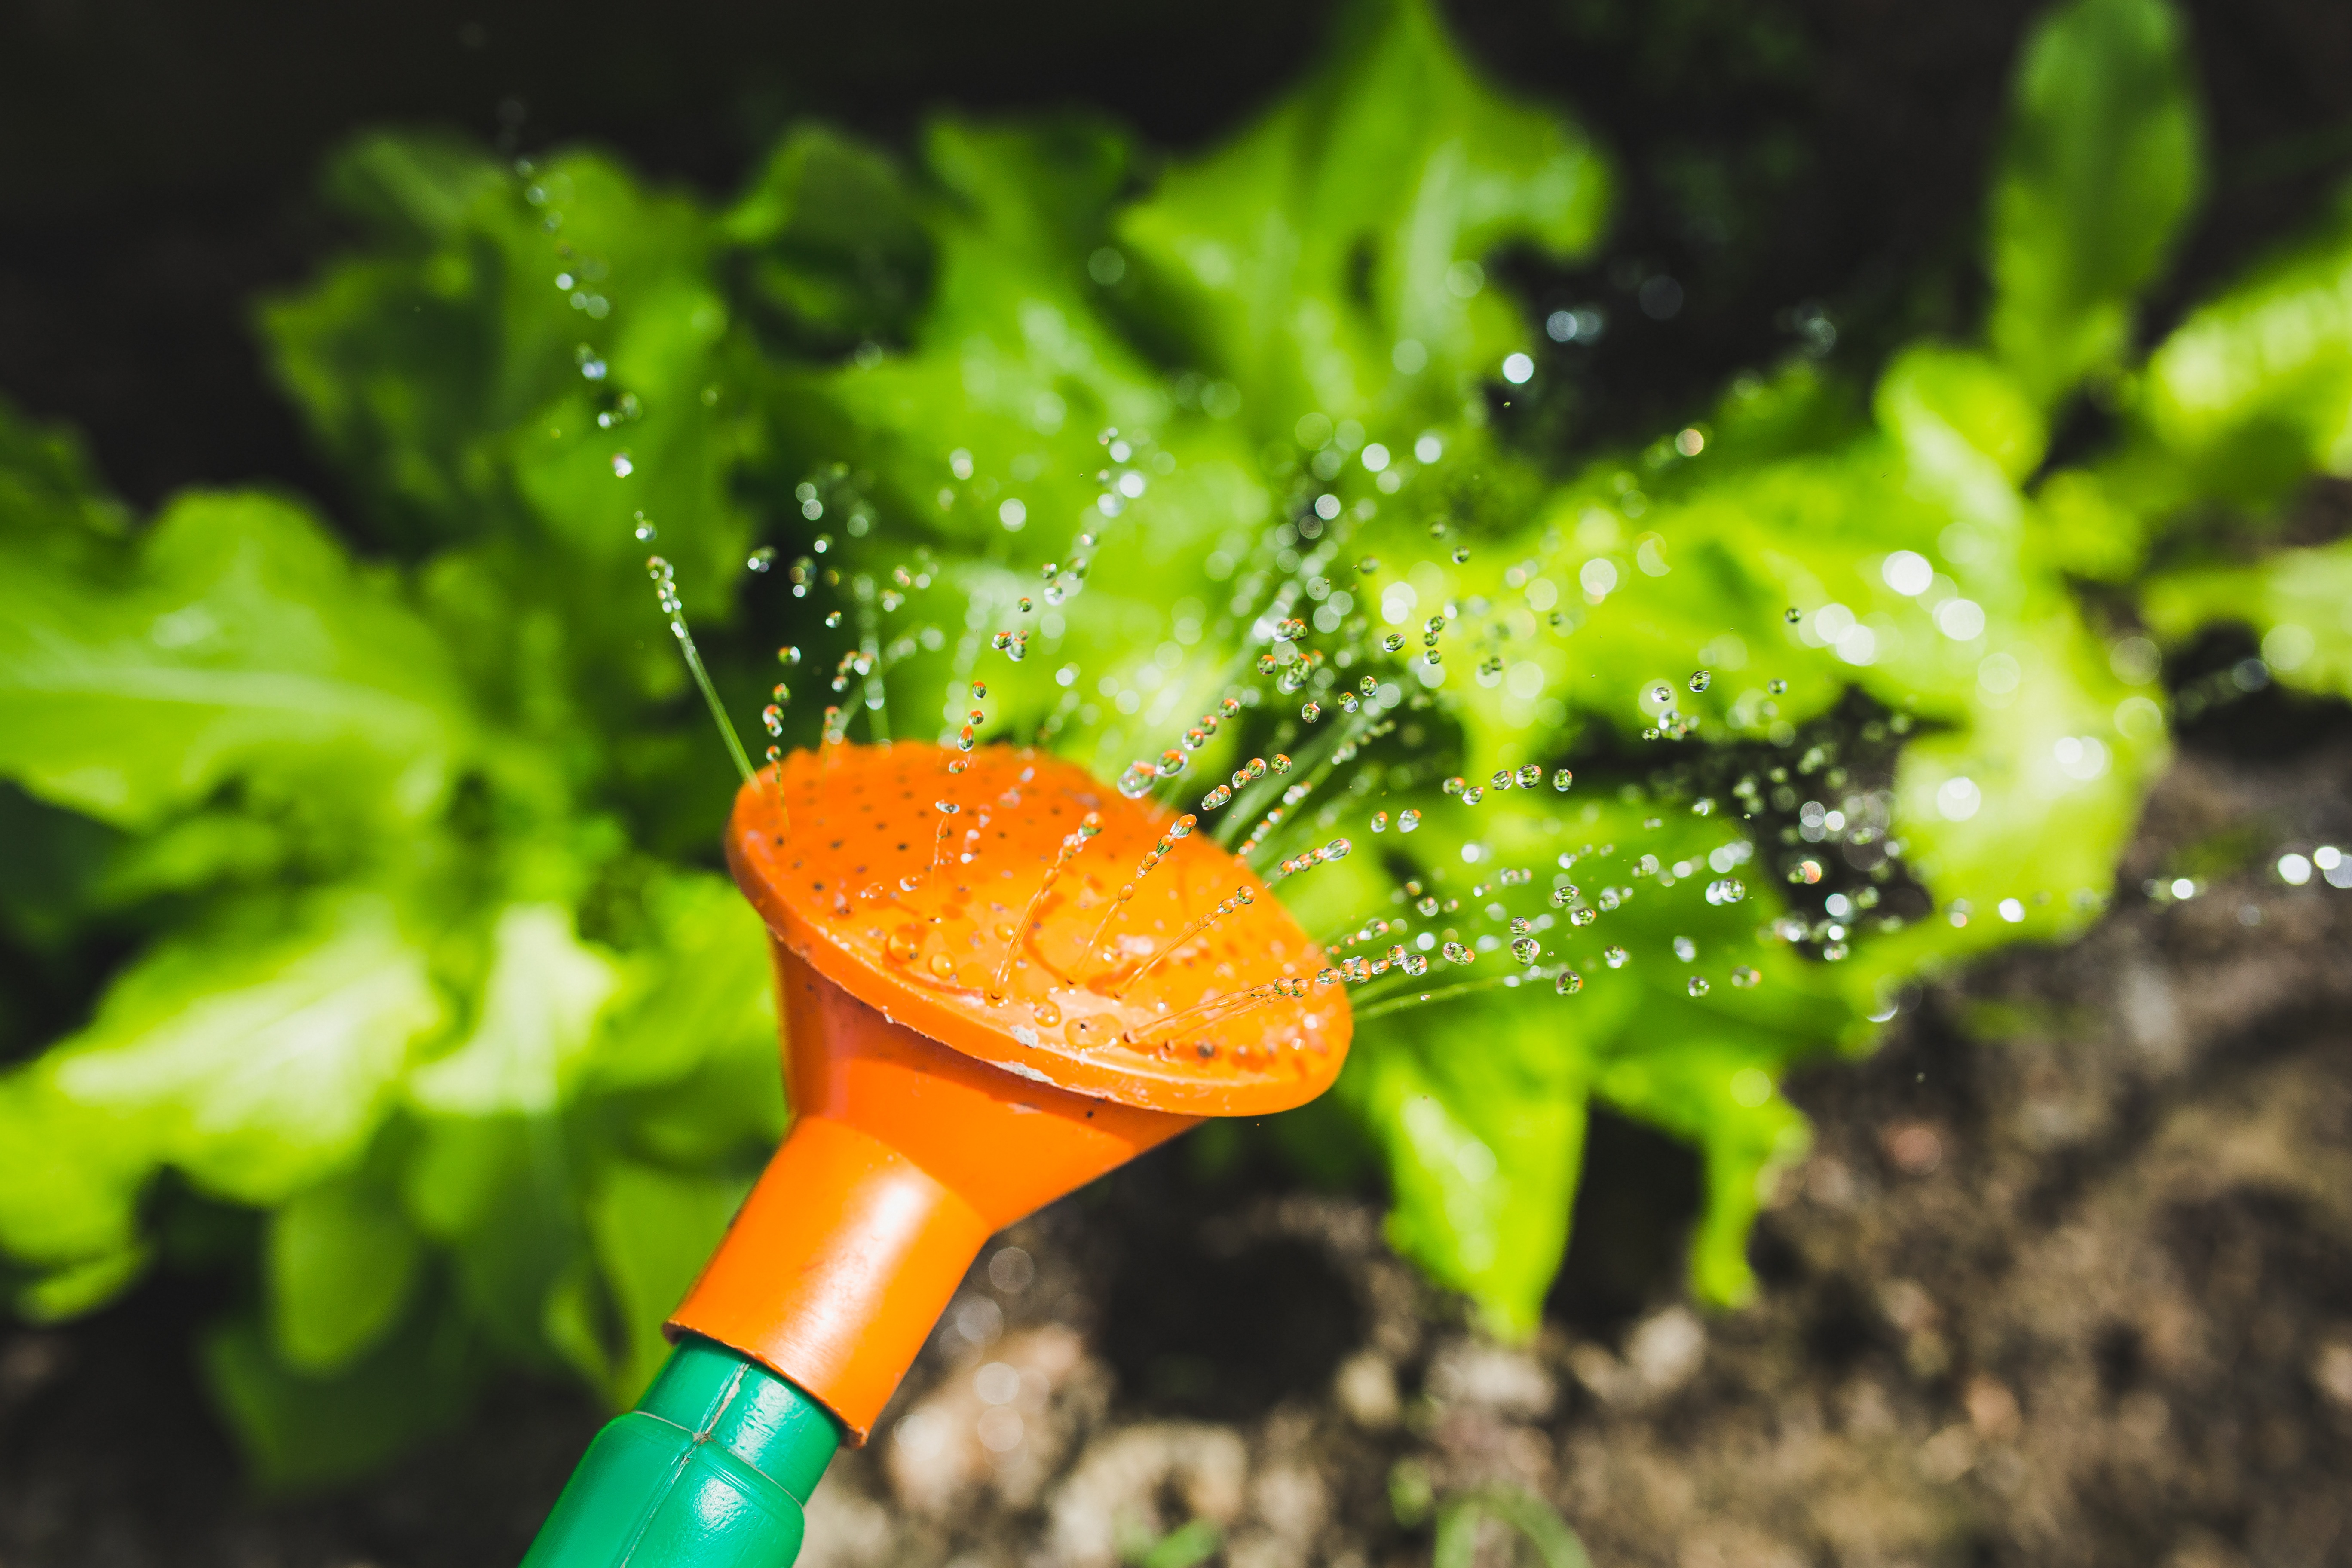
water, nature, grass, plant, lawn, photography, leaf, flower, salad, spring, green, soil, botany, yellow, garden, closeup, flora, plants, close up, fungus, gardening, drops, watering, macro photography, water drops, watering can, plant stem